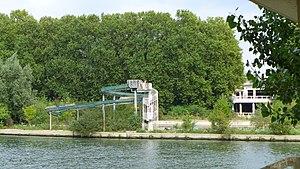
Plage de Villennes
L’île de Platais, ou île de Médan, est une île de la Seine, longue de 1,7 kilomètre environ, située dans les Yvelines entre Villennes-sur-Seine et Médan sur la rive gauche, et Triel-sur-Seine sur la rive droite. Elle se prolonge en aval par l'île d'Hernière dont elle est séparée par un étroit chenal. Elle est partagée administrativement entre les communes de Villennes-sur-Seine, Médan et Triel-sur-Seine. Cette île n'est pas reliée aux rives sauf par des bacs.